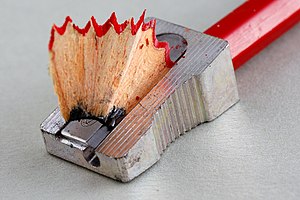
Blyantspidser
En manuel blyantspidser.
En blyantspidser er et instrument til at spidse en blyant med: Blyanten anbringes i en åbning i blyantspidseren, hvis udformning sikrer at blyantspidsen har den rigtige vinkel i forhold til den indbyggede kniv. Med en almindelig blyantspidser drejer man manuelt blyanten rundt i hullet, hvorved kniven skræller tynde lag af blyantspidsen. Der findes elektriske blyantspidsere som den der er vist på billedet til højre, hvor en batteridrevet elektromotor sørger for at dreje kniven i forhold til blyantspidsen.